Kamień Pomorski homeless hostel fire

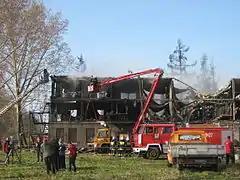
Charred remains of the homeless shelter in Kamień Pomorski, Poland

The Kamień Pomorski homeless hostel fire occurred in north-western Poland on 13 April 2009. The fire occurred during the night at a three-story homeless hostel in Kamień Pomorski (West Pomeranian Voivodeship), a town situated approximately 60 kilometres or 37 miles from the German border. 23 people, including 13 children, were pronounced dead, with a further 20 sustaining an injury of some sort. It was Poland's deadliest fire since destroyed a home for the mentally ill in Górna Grupa in 1980 claiming the lives of 55 victims.